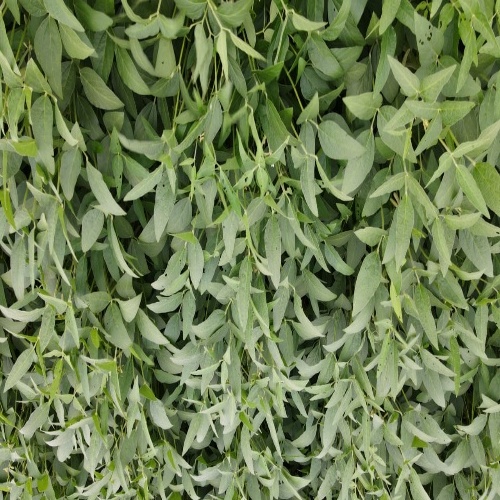
Label: Diabrotica_speciosa